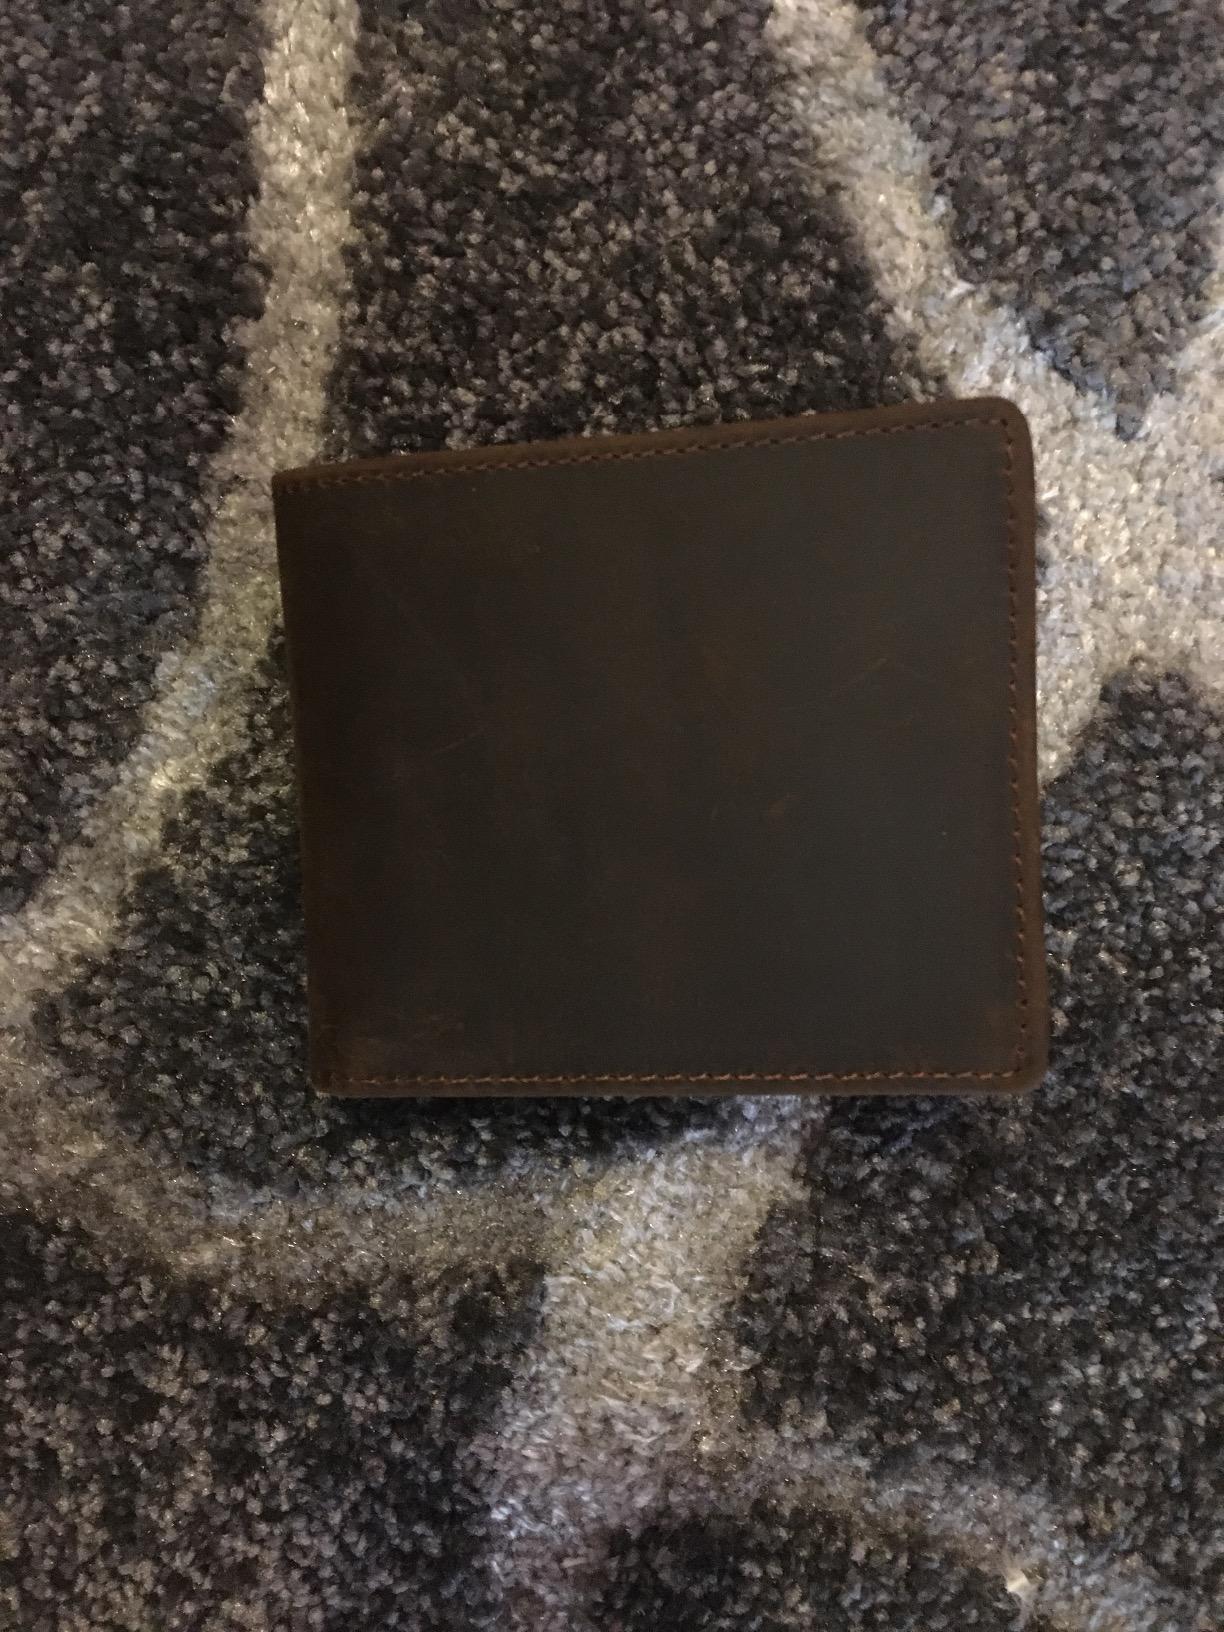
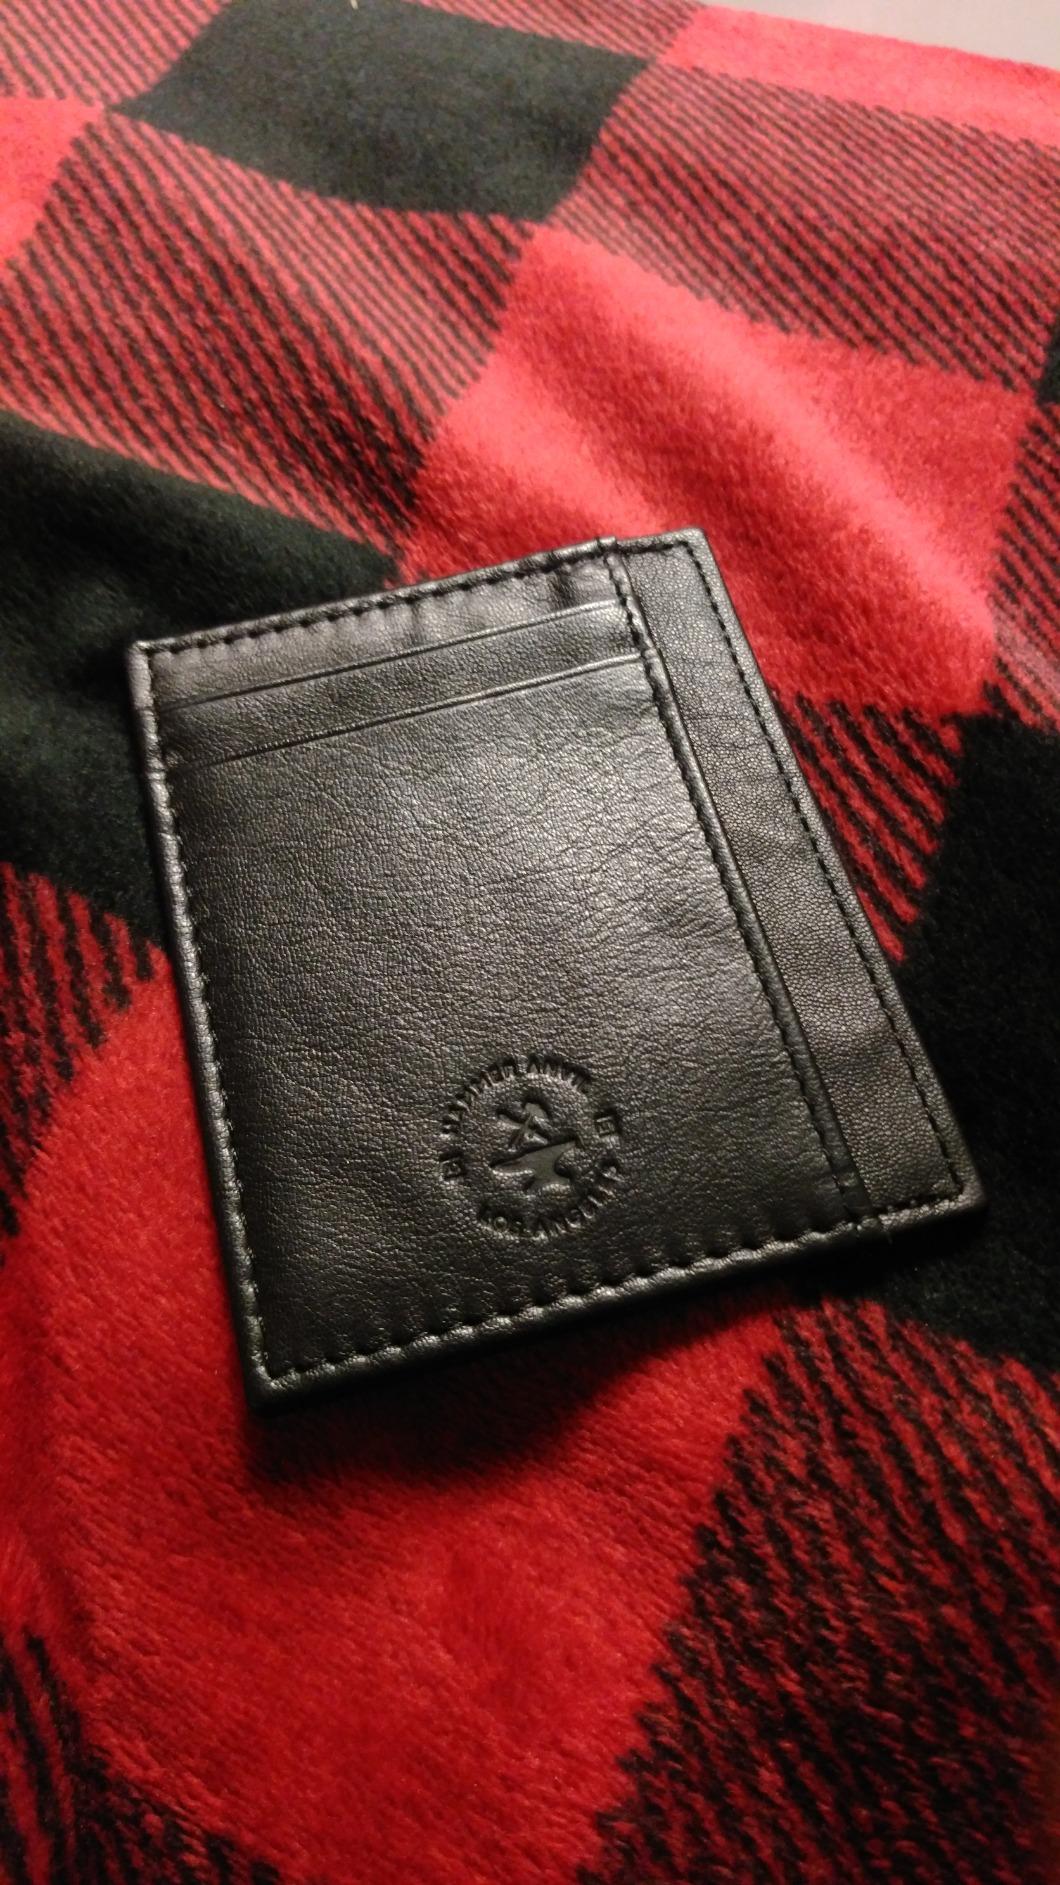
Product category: accessories_wallet
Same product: no